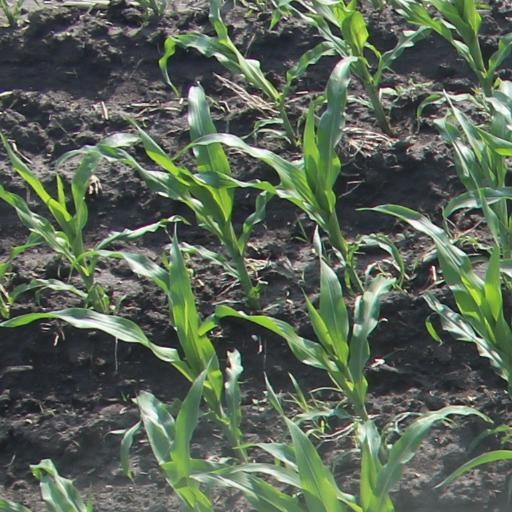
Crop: maize; corn